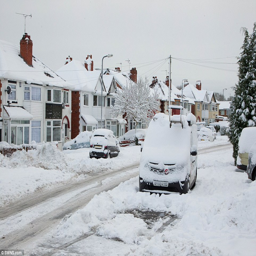
heavy snowfall , following severe snow fall overnight and over the weekend